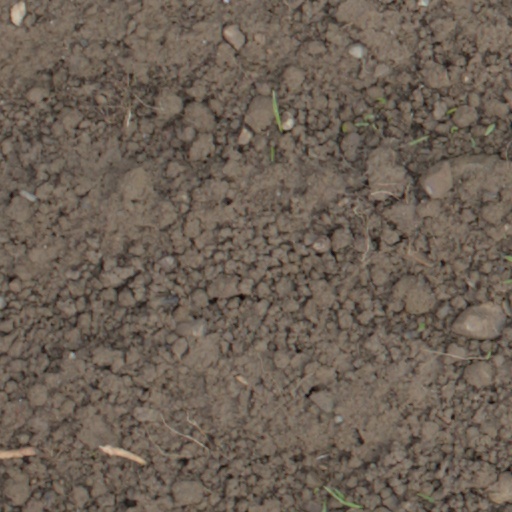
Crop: wheat